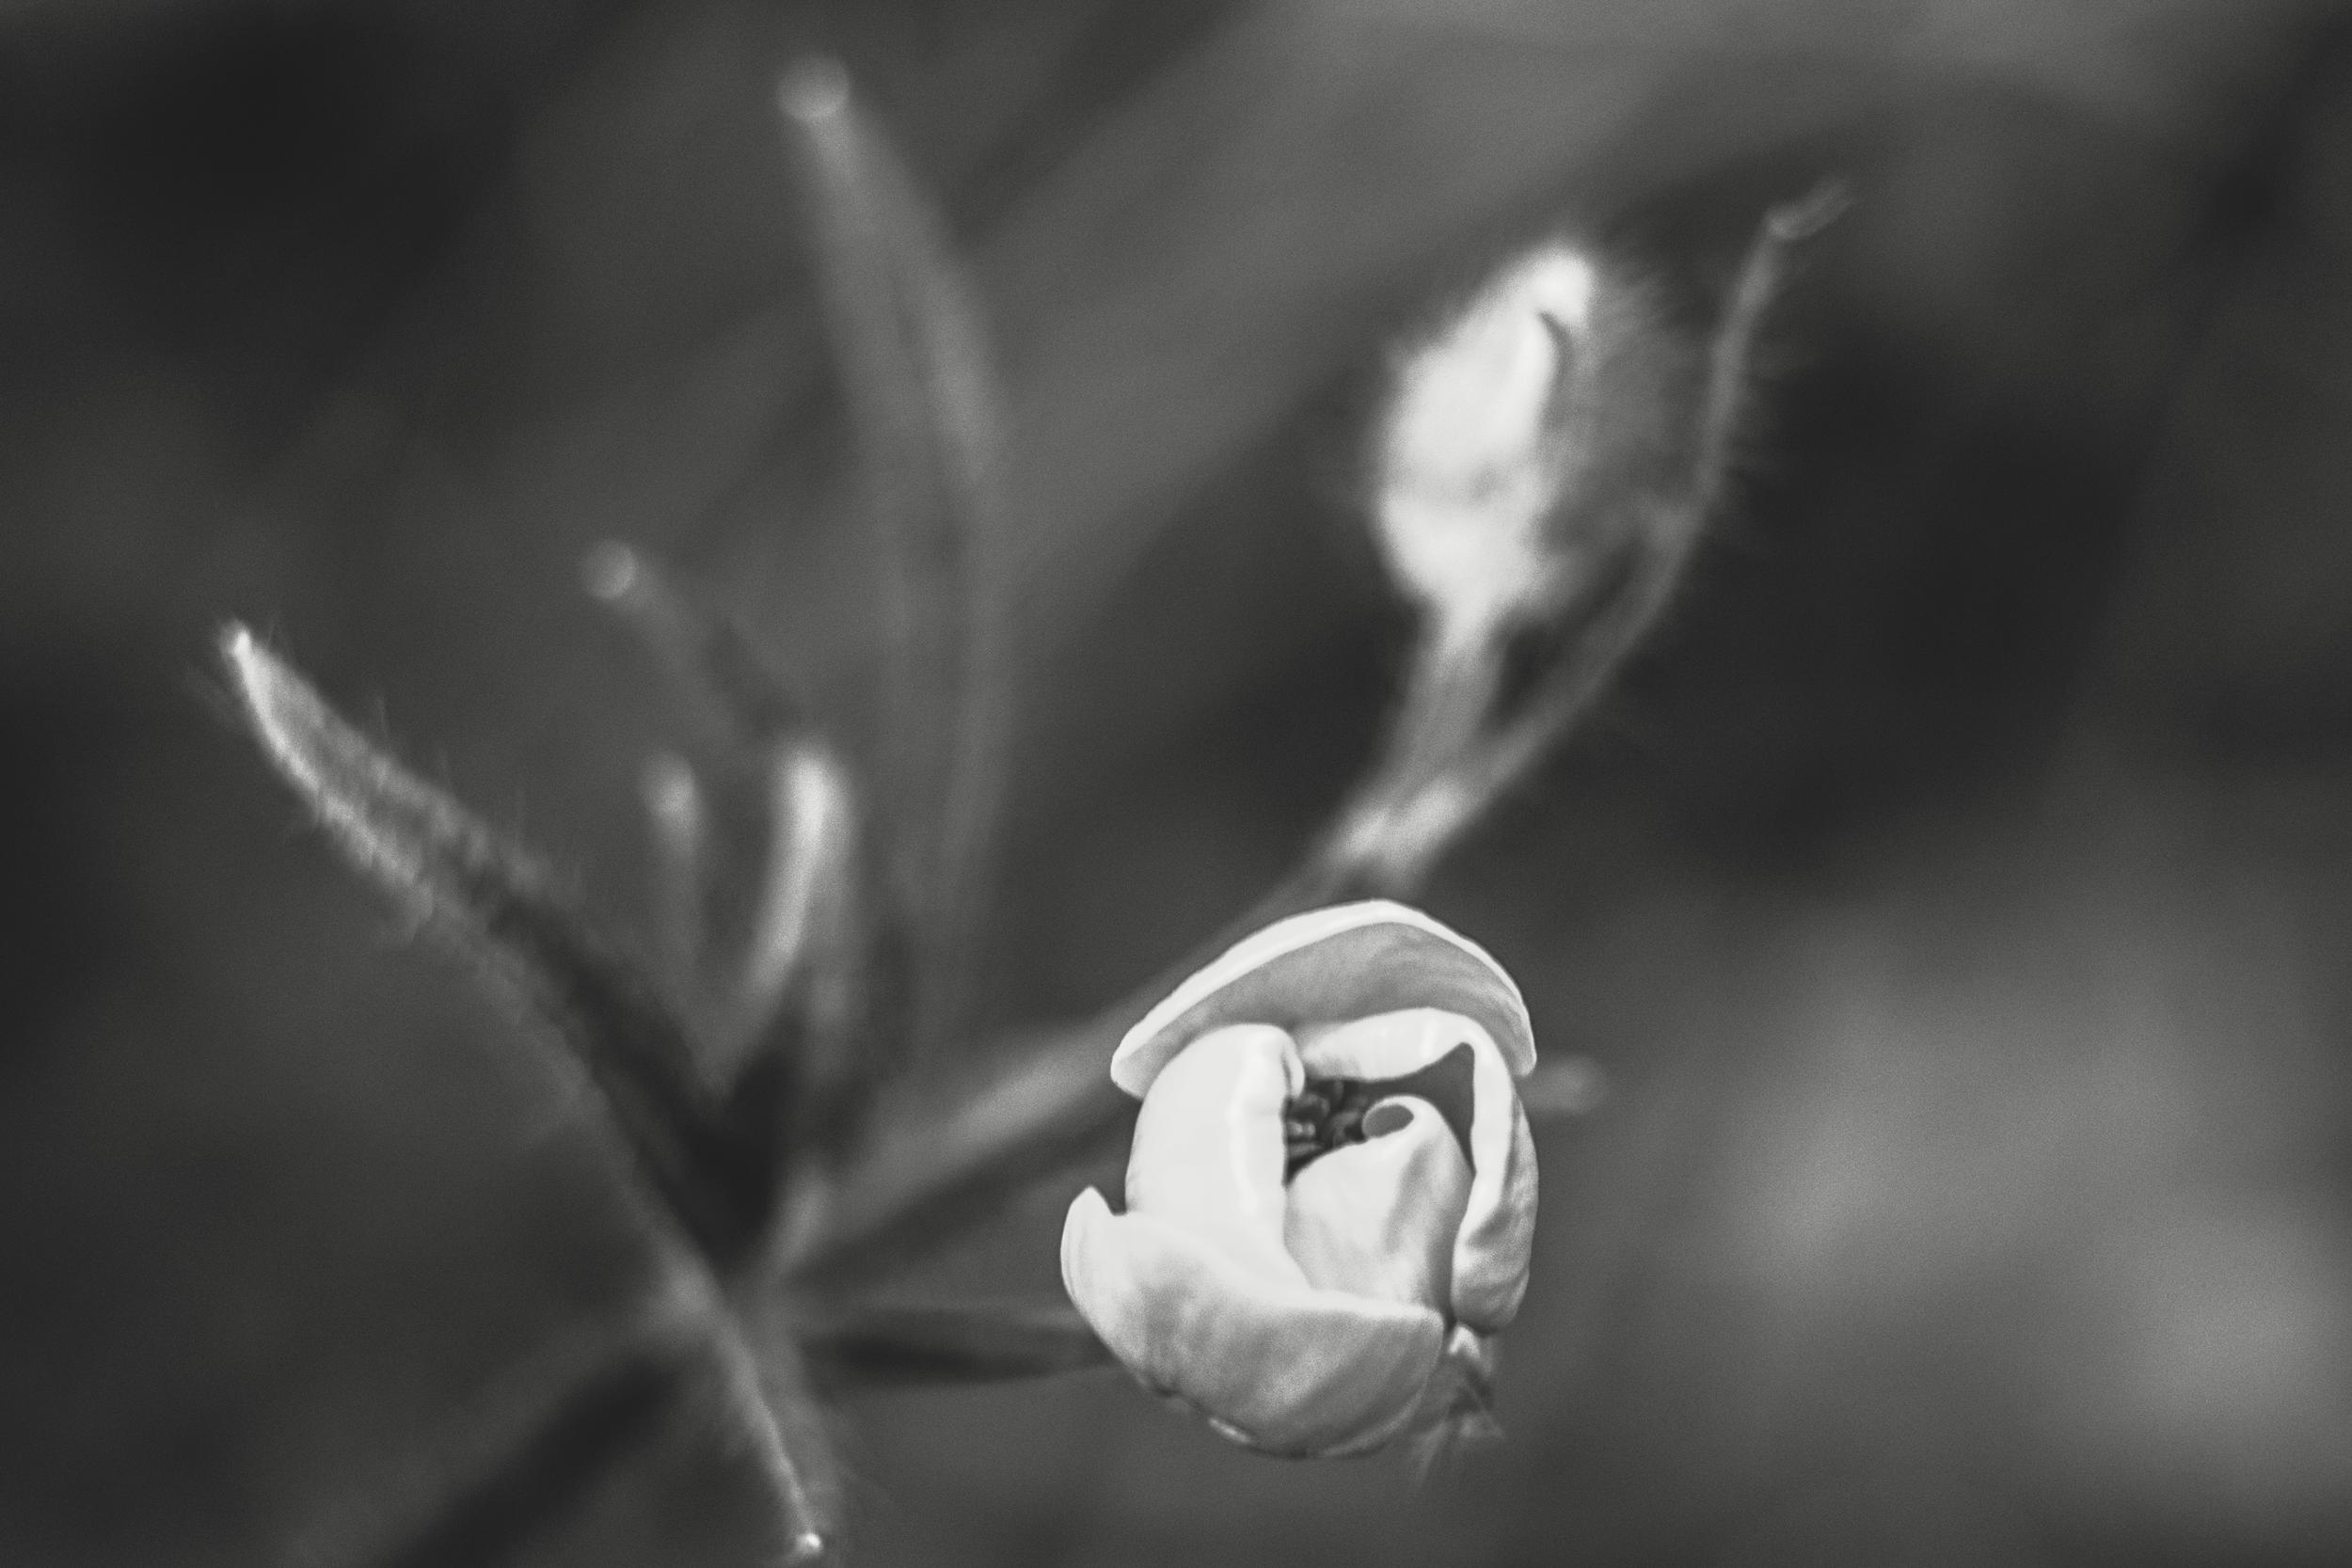
hand, nature, black and white, white, photography, leaf, flower, europe, macro, peace, serene, darkness, nikon, black, monochrome, closeup, close up, eye, fleur, soft, organ, nikkor, d750, quiet, douceur, parfum, bientre, coeuruyann, curuyann, nikond750, plaisir, pleasure, boutondor, macro photography, monochrome photography